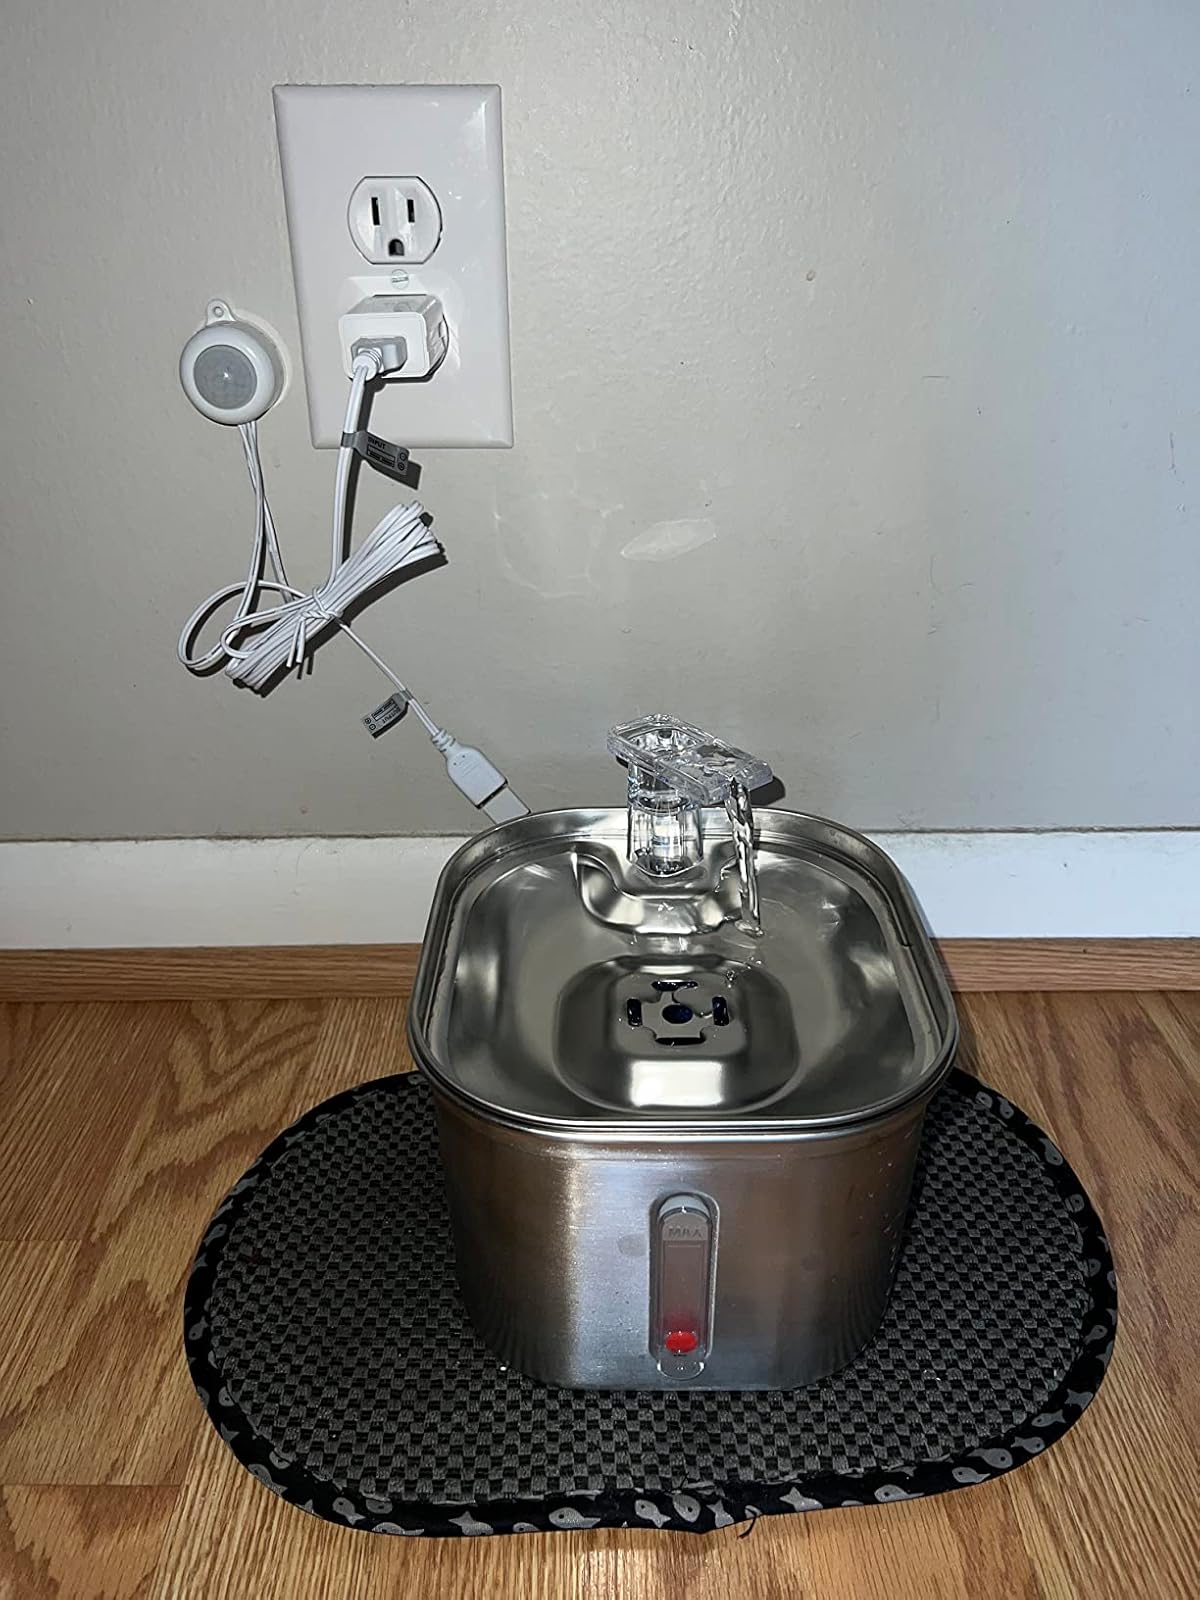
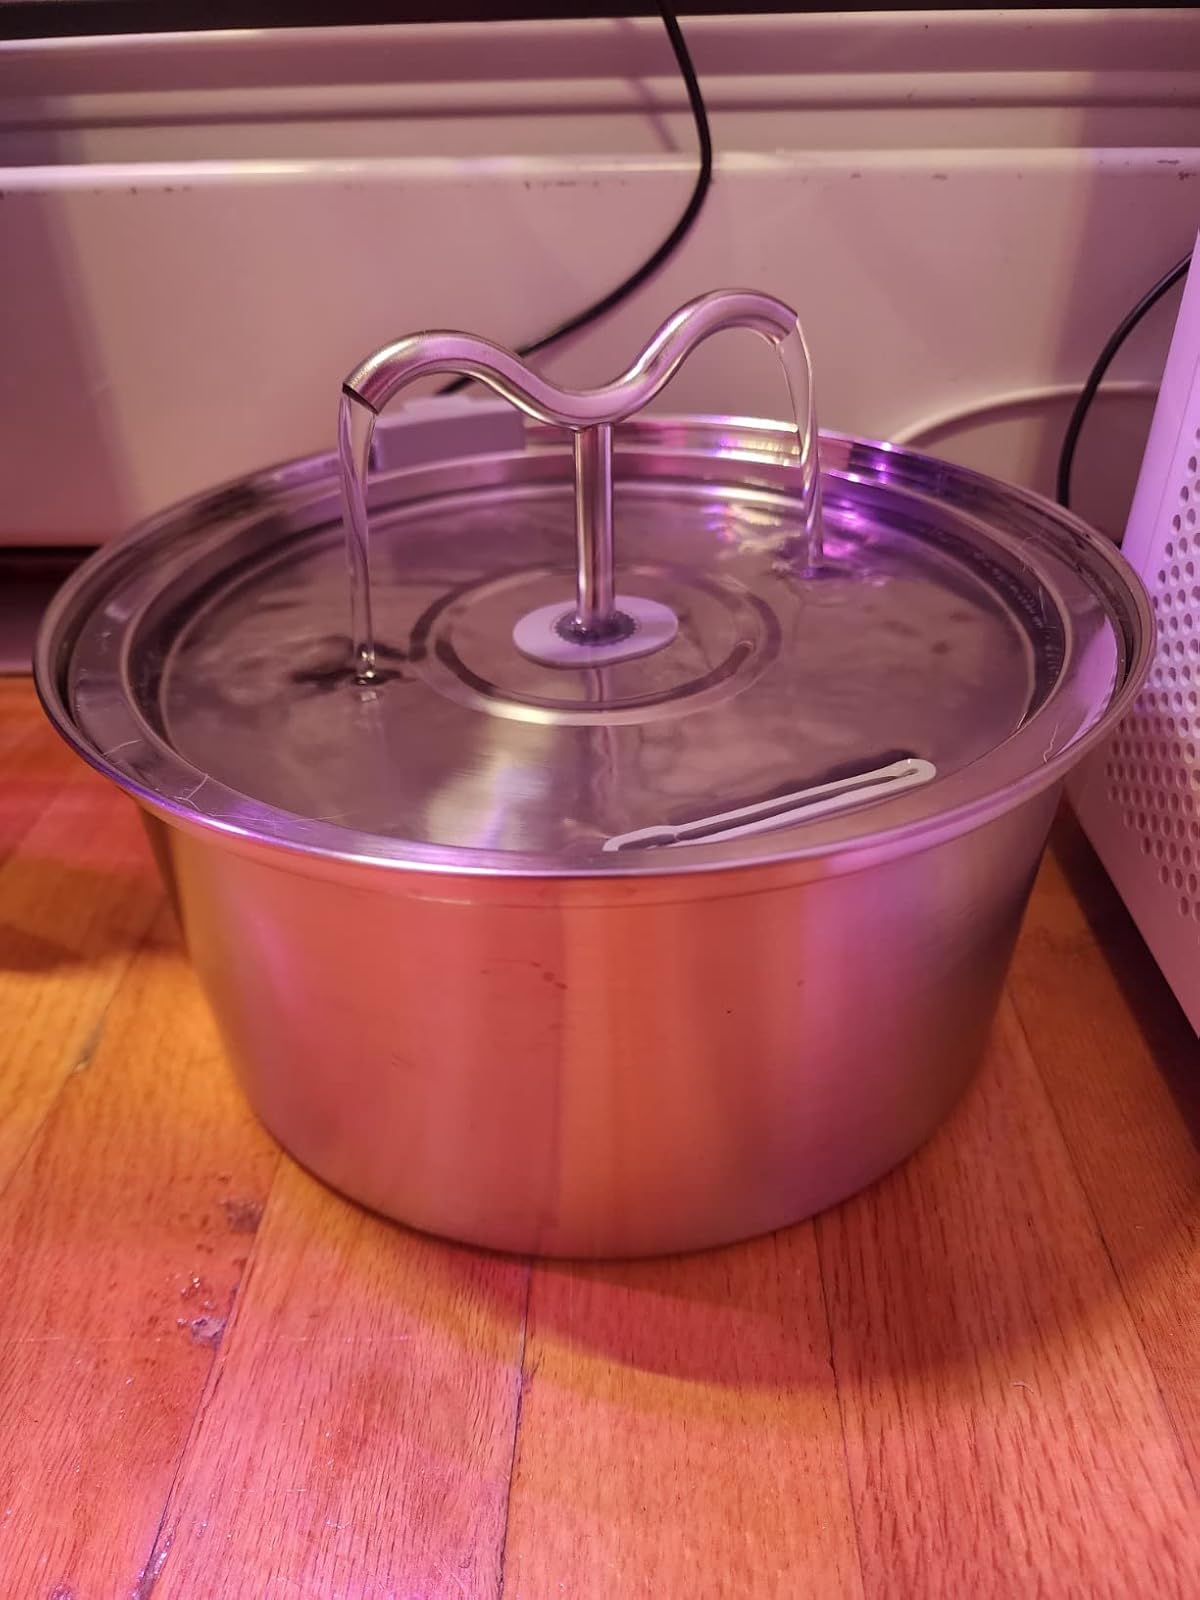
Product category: items_bowl
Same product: no